Rawalpindi railway station

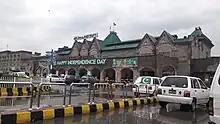
Rawalpindi Railway Station on a rainy day

The Victorian-era Rawalpindi Railway Station is a notable example of Indo-Saracenic architecture in the region. It was built a century ago in the British style, with yellow sandstone walls and arched entrances. Kerosene lamps adorn the walls, and there is an old grand clock near the platform and a bell that signals the arrival of a train.